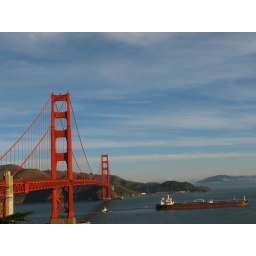
ship travels under the golden gate bridge - san francisco, california